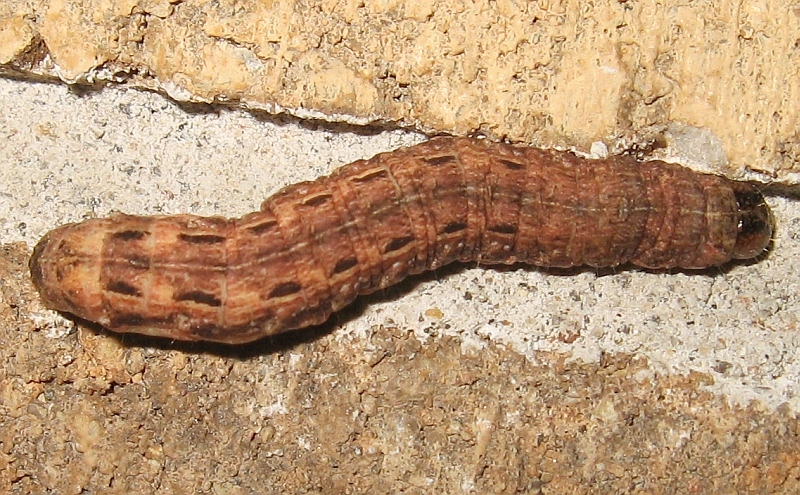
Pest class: cutworms